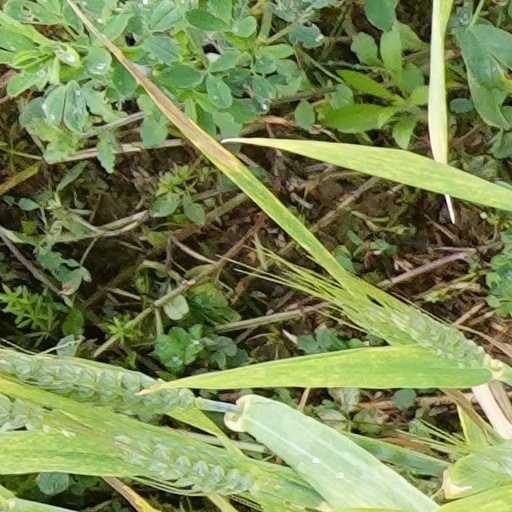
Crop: wheat